History of the Jews in Bratislava

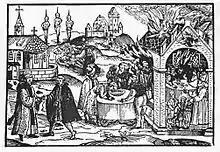
Jews mocking the Host in Pressburg (Bratislava); antisemitic woodcut from 1591.

It is known that Jews were active as traders and liaisons between the Roman legions and Germanic tribes north of the river Danube. The area of today's Bratislava was at the crossroads of important trade routes and Jews passed through this area from the 1st century CE, although there are no records of them settling here. Jews started to migrate in larger numbers to Upper Hungary in the 11th century as first Jewish settlements appeared also in Bratislava. Bratislava Jews of this time had strong connections to the Jewish Community of Esztergom. The first Jewish religious community in Bratislava was founded in the late 13th century, as evidenced by the Menor Codex (Memorbuch) from Mainz. Sometime between 1250 and 1300, the Rabbi of Bratislava was Jonah (or Yonah).